Füssen

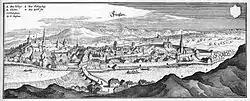
17th century engraving by Matthäus Merian, depicting Füssen.

Füssen later became the site of the "Hohes Schloss" (High Castle), the former summer residence of the prince-bishops of Augsburg. Below the Hohes Schloss is the Baroque complex of the former Benedictine monastery of St. Mang, whose history goes back to the 9th century. Füssen has Saint Mang (Magnus of Füssen) as its patron saint. He and his Benedictine brother Theodor were two monks from the Abbey of Saint Gall and are considered to be its founders, in addition to the Monastery of Kempten. Magnus' original burial place was in the small chapel he built. His bones were transferred to the crypt of the church built in 850. Around the year 950 all his bones disappeared.